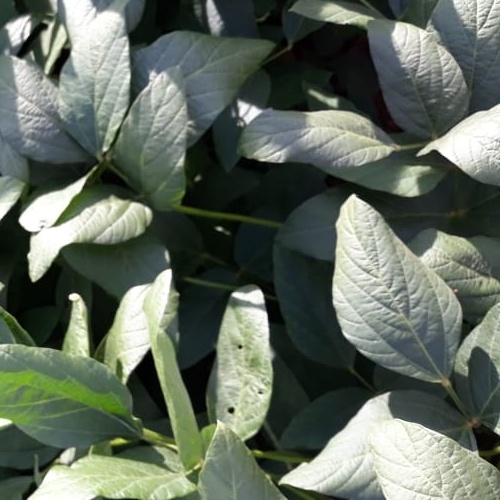
Label: Diabrotica_speciosa